Larée

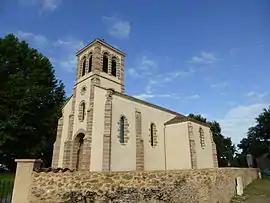
The church in Larée

Larée is a commune in the Gers department in southwestern France.